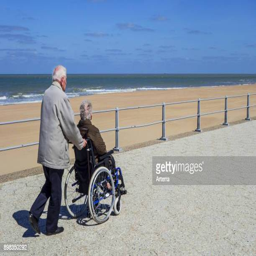
retired husband taking disabled elderly wife in wheelchair for a walk on promenade along the coast on a cold sunny day in spring